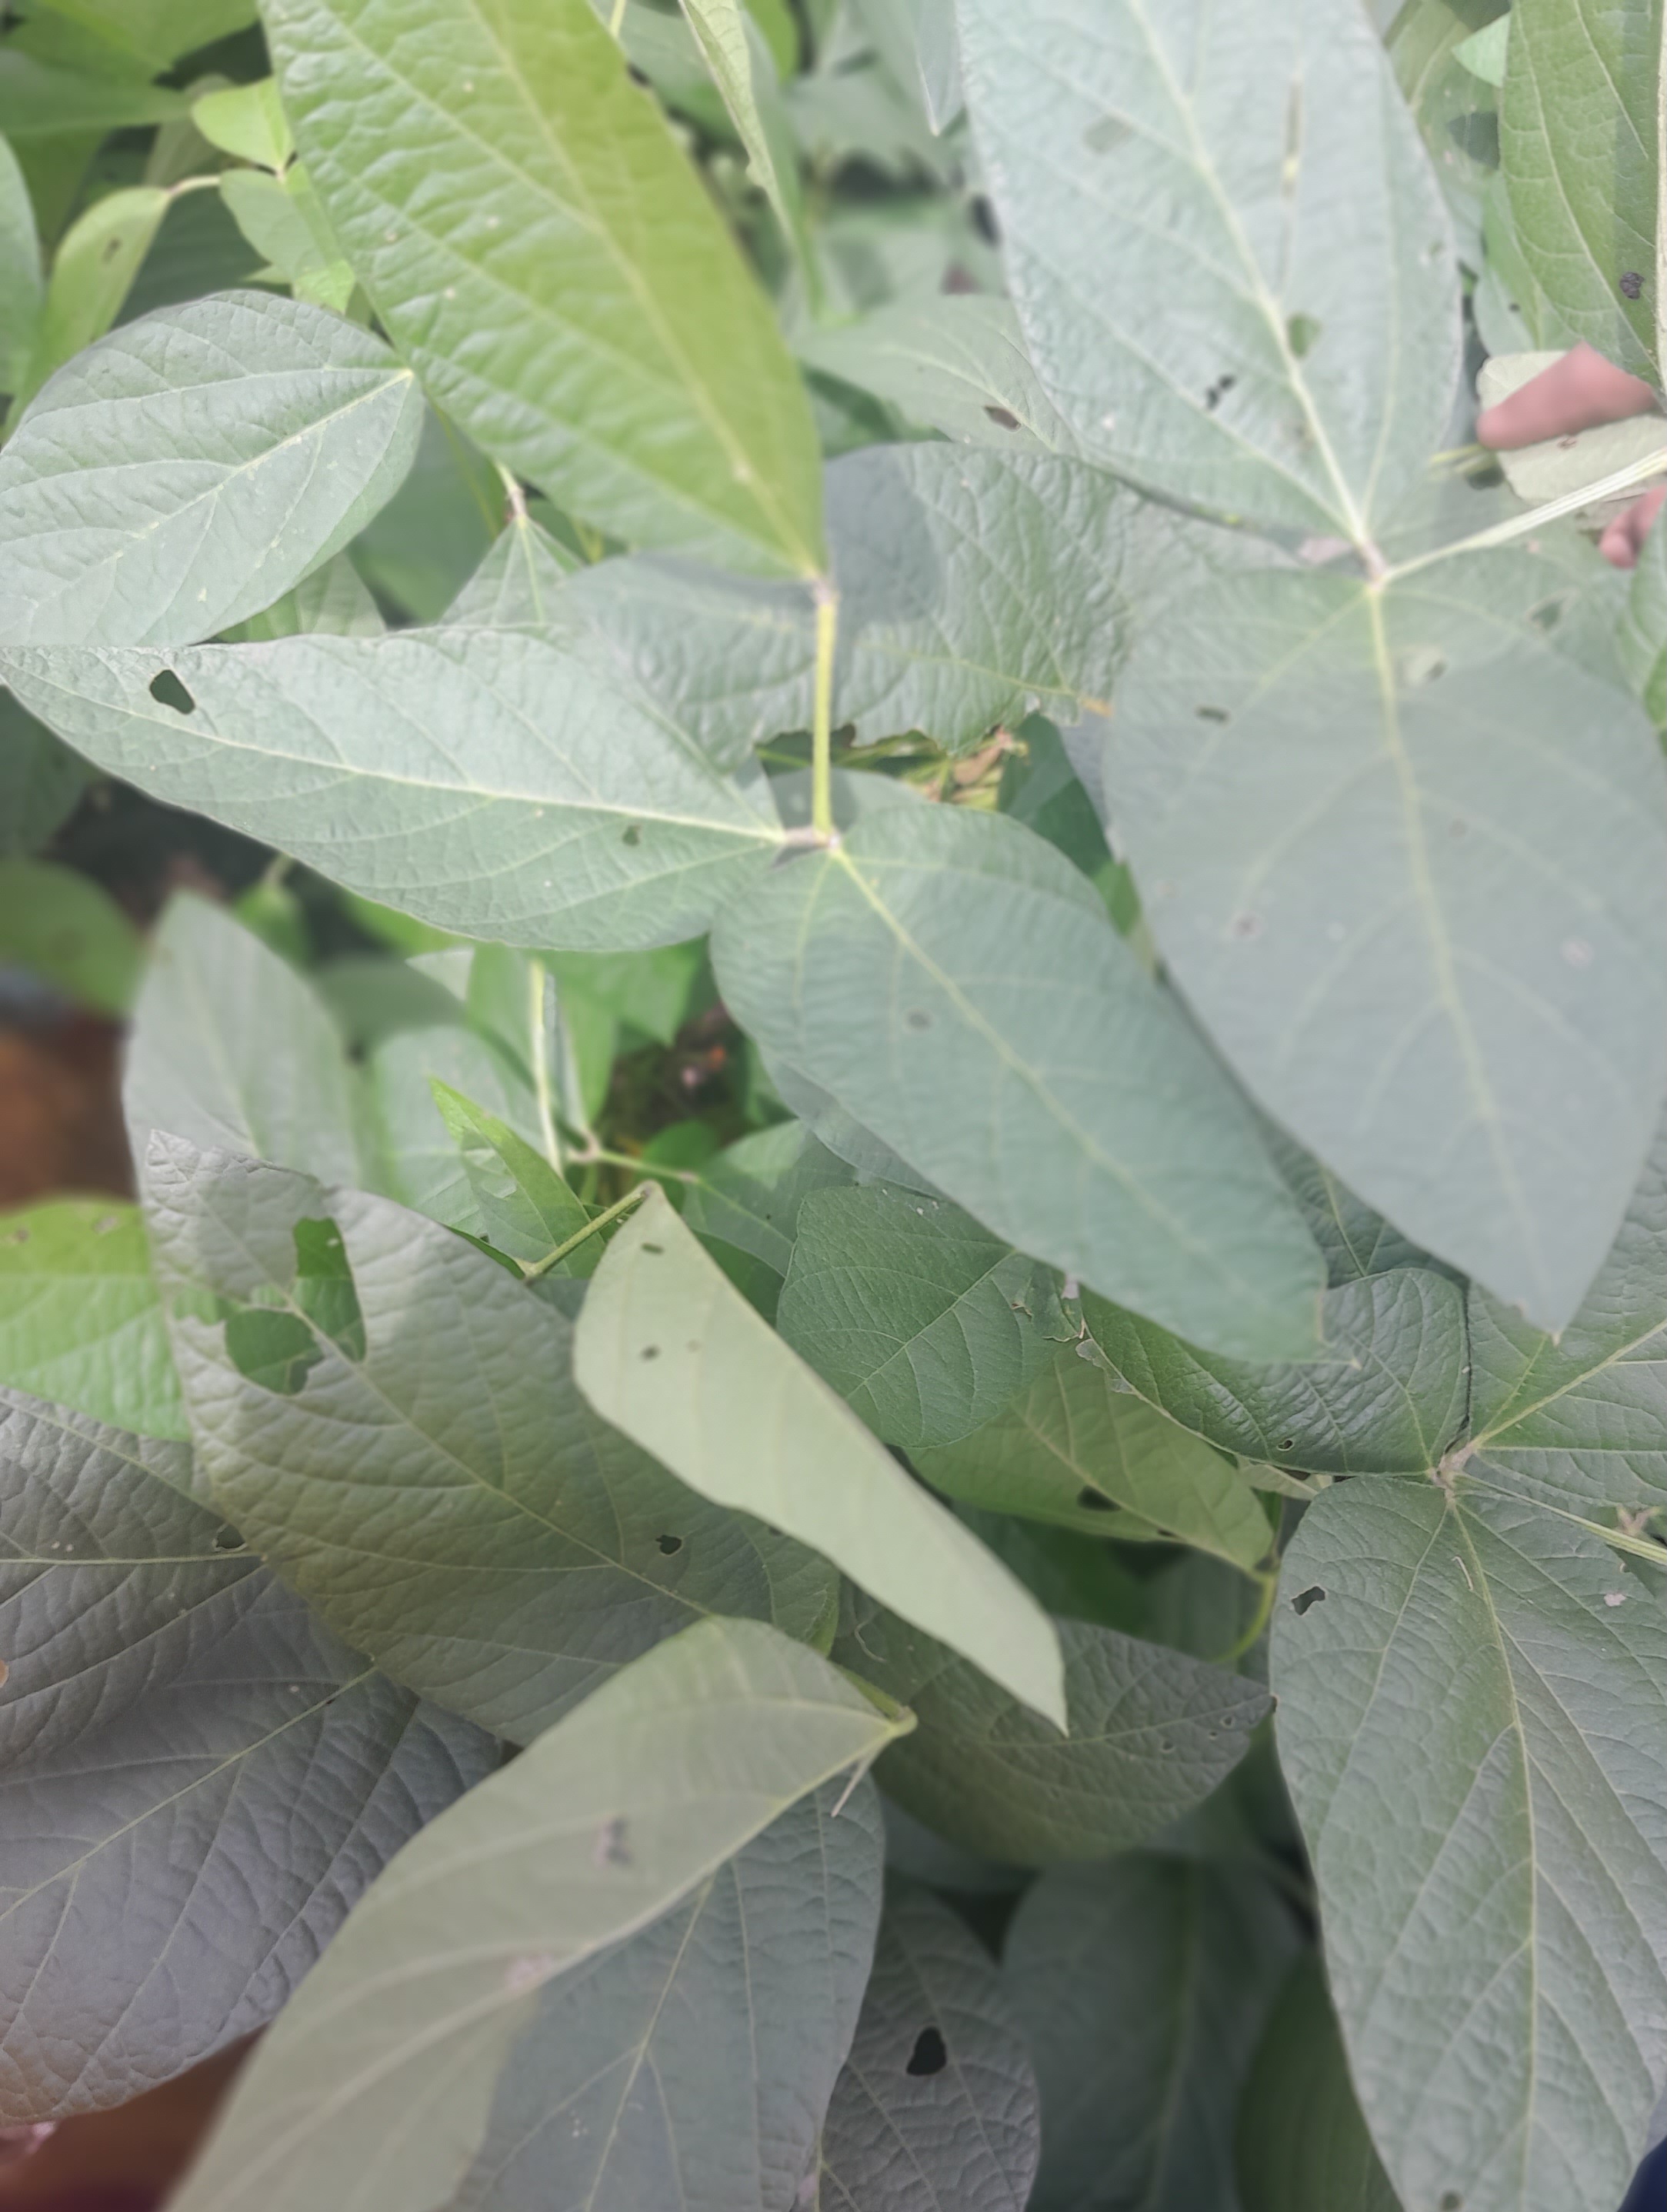
Label: Healthy